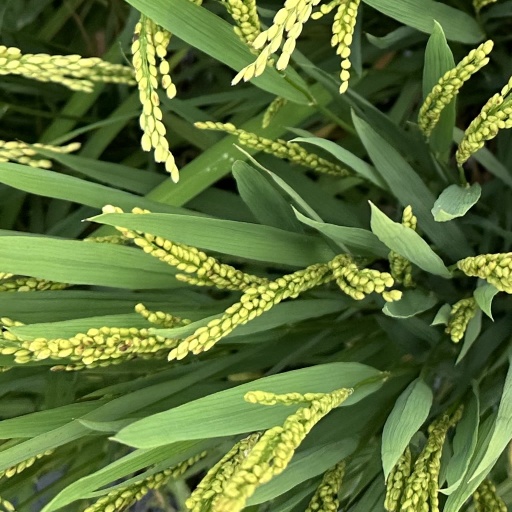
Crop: rice